Citroën C-Elysée

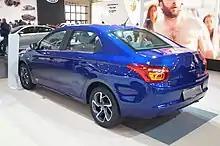
Facelift (2017)

On June 20, 2012, the second generation of C-Elysée was presented in France. The result of a global project, the car is no longer an exclusive model for the Chinese market but is a brand new car based on the front-wheel drive PSA platform called PF1 common to numerous models such as the Peugeot 208 and Citroën C3.